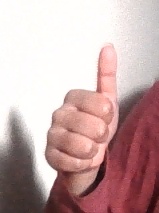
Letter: aleff